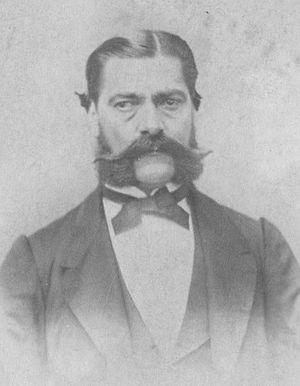
Le vice-président de la République de l'Équateur est la deuxième plus haute fonction officielle de l'Équateur.